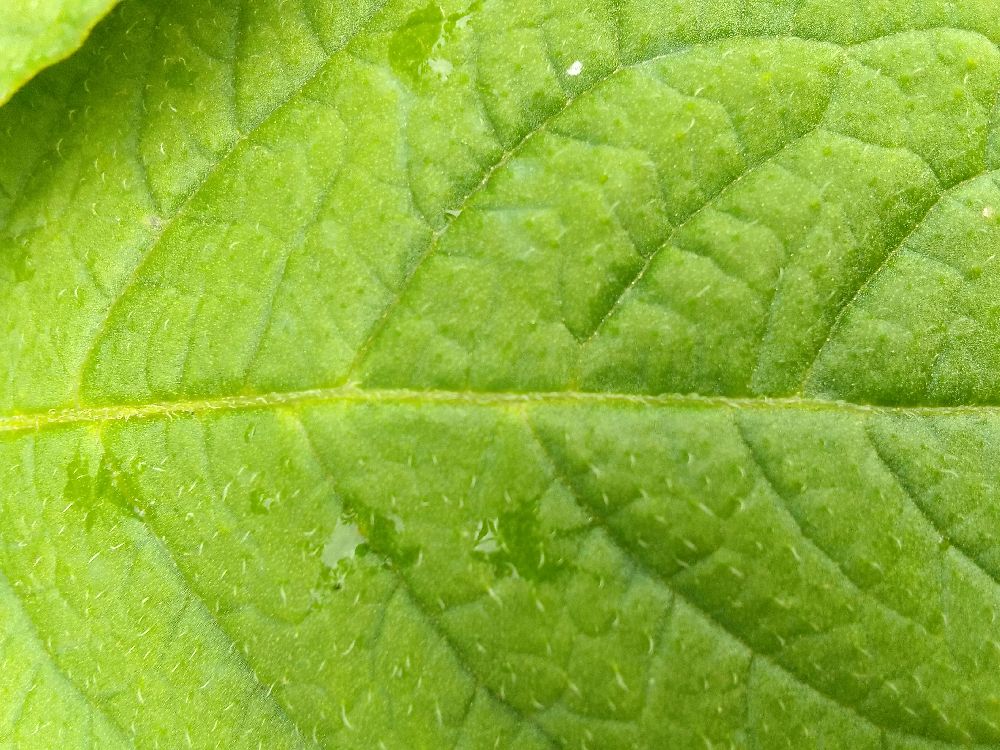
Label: Healthy